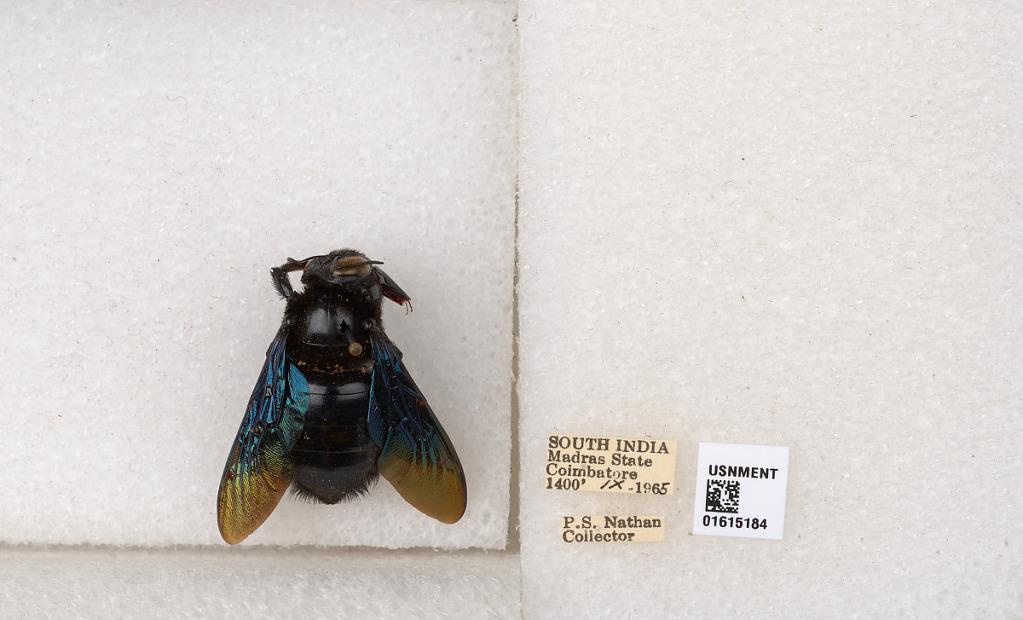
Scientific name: Xylocopa (Biluna) auripennis auripennis Lepeletier
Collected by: P. Nathan
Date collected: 1965-9-1
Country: India
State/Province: Tamil Nadu
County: Coimbatore
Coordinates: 10.9955, 76.9034